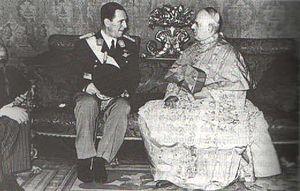
Santiago Luis Copello, né le 7 janvier 1880 à San Isidro en Argentine, et mort le 9 février 1967 à Rome, est le premier cardinal argentin de l'histoire de l'Église.